Race Betterment Foundation

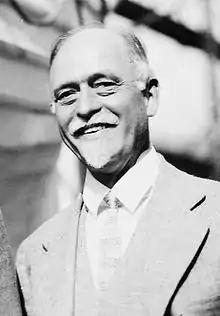
Portrait of Irving Fisher

Irving Fisher (February 27, 1867 – April 29, 1947) was an economics professor and a pivotal reformer during the Progressive Era's Clean Living movement. He greatly influenced campaigns embracing eugenics, supporting sterilization and the segregation of "defectives" in institutions and positive eugenic programs including the fitter families campaign. He was also a key leader in eugenics movements. He established the American Eugenics Society with Madison Grant, Harry H. Laughlin, and several others in 1926, and was the society's first president (1922–1926) when it was still a committee at the Second International Eugenics Congress (1921). He was also vice president of the Third International Congress, a member of executive committee of the National Conferences for Race Betterment, president of the Eugenics Research Association (1920), and a member of the Eugenics Registry's governing committee.